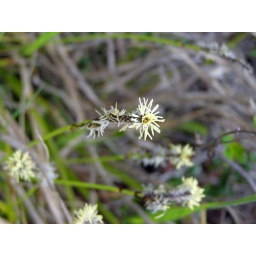
Tough little flower, growing in the grass and rocks